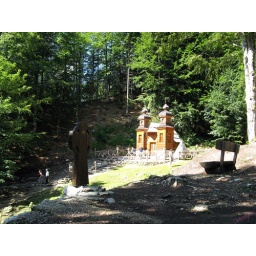
Russian Chapel to commemorate the prisoners (and guards) tragically killed in an avalanche whilst building the Vrsic mountain pass